Curtonotidae

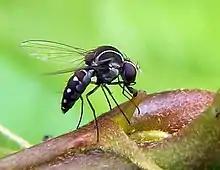
The typical profile

Medium-sized flies. The postvertical bristles on head are well developed and cruciate and there are three orbital bristles on head on each side of frons. Arista with long plumosity. Costa with two interruptions one more distal to the humeral crossvein and one before subcosta. Subcosta developed throughout its length up to costa. The posterior basal wing cell and discoidal wing cell are fused. The costa bears spinules.